Answer in natural language. Which point is closer to the camera taking this photo, point A  or point B? Choose between the following options: A or B
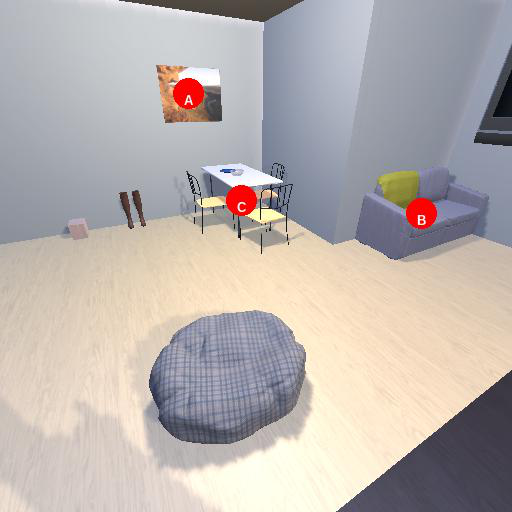
<answer>B</answer>